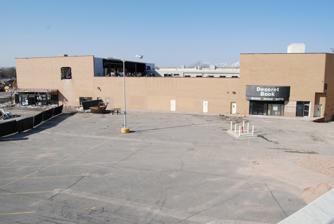
Building: Cottonwood Mall (Utah)
Country: United States of America
Year built: 1962
Shopping mall in Utah, United States Cottonwood Mall Structure under demolition in 2008 Location Holladay , Utah , United States Coordinates 40°39′47″N 111°50′13″W / 40.663°N 111.837°W / 40.663; -111.837 Address 4835 Highland Drive Opening date 1962 Closing date 2008 (demolished mid-2008) Owner The Howard Hughes Corporation No. of anchor tenants 1 Cottonwood Mall was an enclosed shopping mall in Holladay, Utah , a suburb of Salt Lake City, Utah , United States. It was the first large indoor shopping mall in the state. It was built and owned until 1985 by Horman construction (Sydney Horman Sr. CEO), when it was sold to John Price and Associates, then sold again later to General Growth Properties. History The mall opened in 1962 with ZCMI , which became Meier & Frank in 2001 and Macy's in 2006. At the other end of the mall was a JCPenney . Other early tenants included an Albertsons supermarket and Woolworth , which was the last operational store in the state in 1993. The mall parking lot was used as a park and ride lot during the 2002 Winter Olympics . Starting in the early 2000s, Cottonwood Mall suffered high vacancy rates. By 2004, the mall was approximately 25 percent vacant. Future General Growth Properties first announced plans to redevelop the mall in July 2007. A month later, the Holladay city council deemed the shopping mall blighted. General Growth tore down the mall in mid-2008 as the beginning of redevelopment. Original redevelopment plans called for a lifestyle center to be built around the existing Macy's store. A TGI Friday's restaurant in the parking lot closed in March 2009. Redevelopment of the mall halted in 2009 when General Growth Properties filed for bankruptcy. GGP was reformed after the bankruptcy and split into two entities. The Howard Hughes Corporation , one of the entities, took over the redevelopment of the mall. In 2014, rumors surfaced that Smith's Food and Drug would be opening a location on the property with a tentative opening in late 2016. In 2017, Macy's announced that they would be closing the store located on the Cottonwood Mall property as part of a plan to restructure their U.S. operations. There are still several businesses located nearby and the area is still known as the Cottonwood or Cottonwood Creekside area. In 2023 a new development will be ready for occupancy. It will include a theater, retail, parking garages, multi-family residential, town homes, and single family homes. References